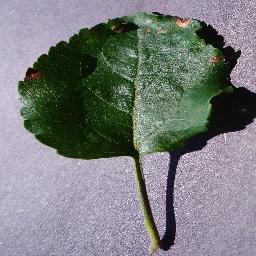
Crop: apple
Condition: black_rot